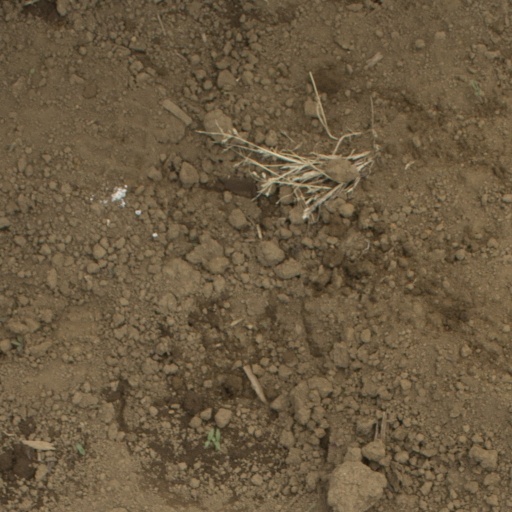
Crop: Jerusalem artichoke